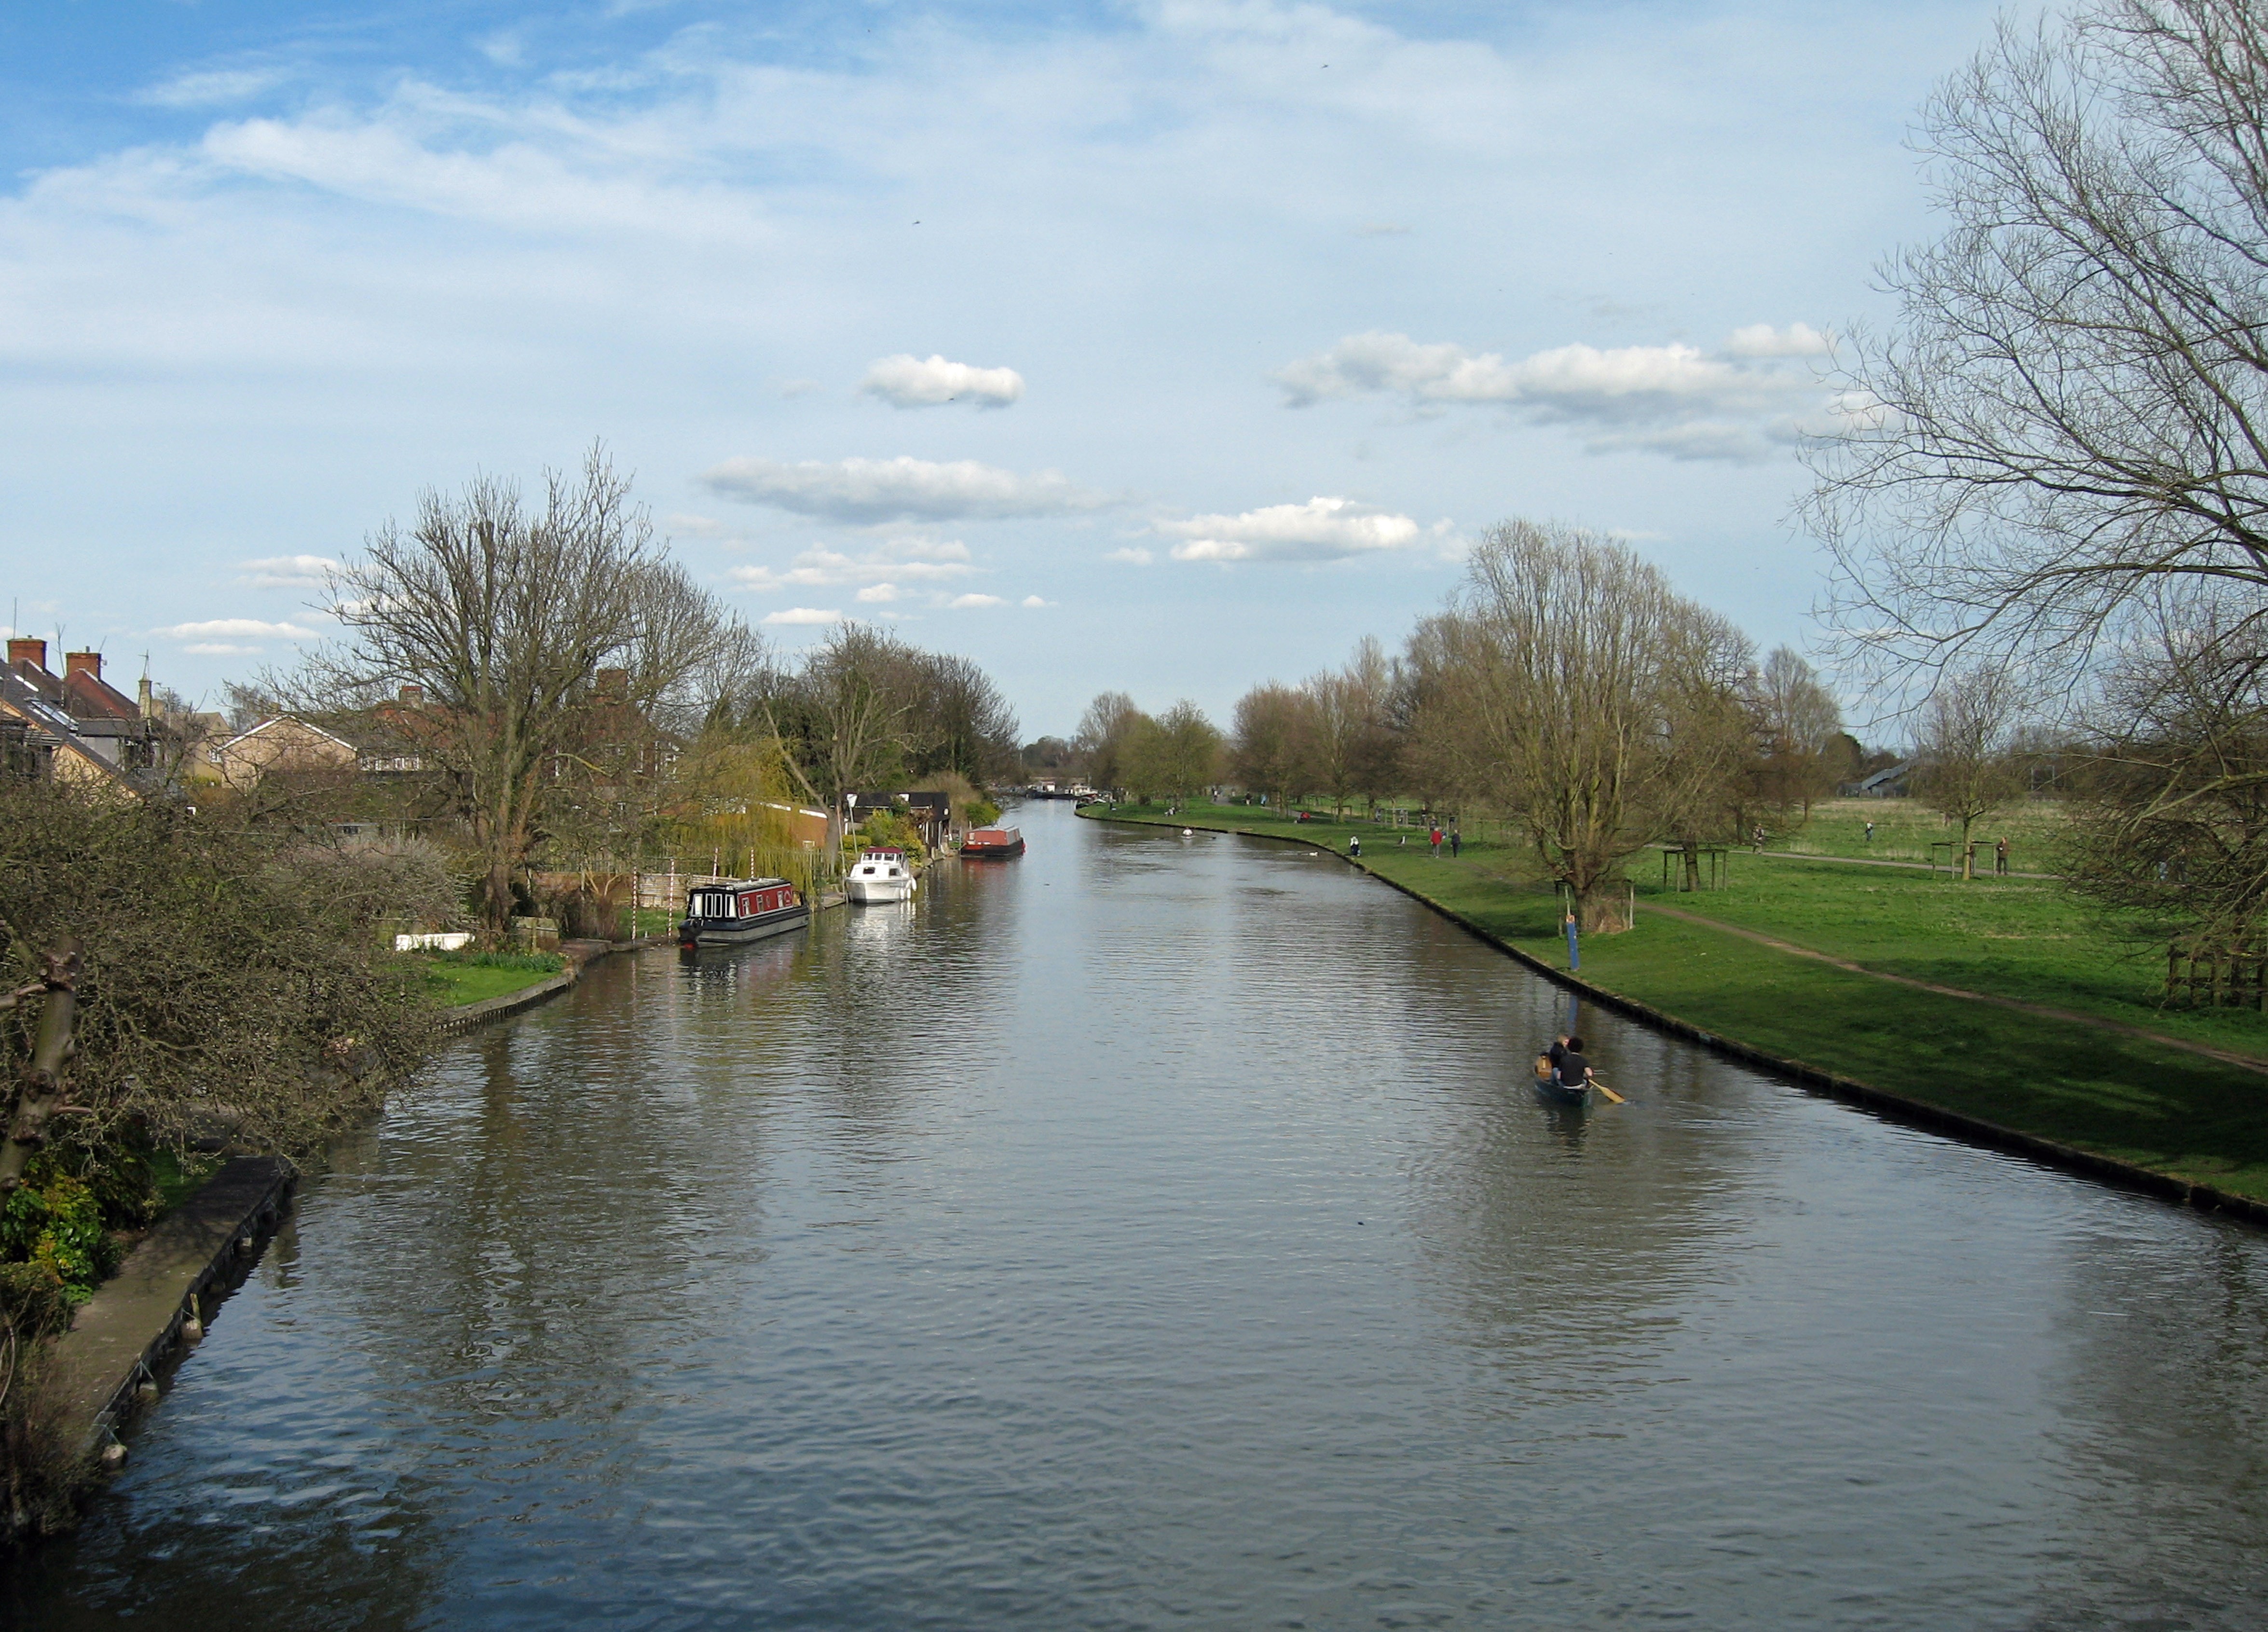
tree, water, sky, flower, river, canal, summer, pond, foliage, spring, reflection, tranquil, reservoir, waterway, body of water, trees, clouds, boating, boats, beautiful, rural area, landform, geographical feature